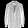
Label: Shirt